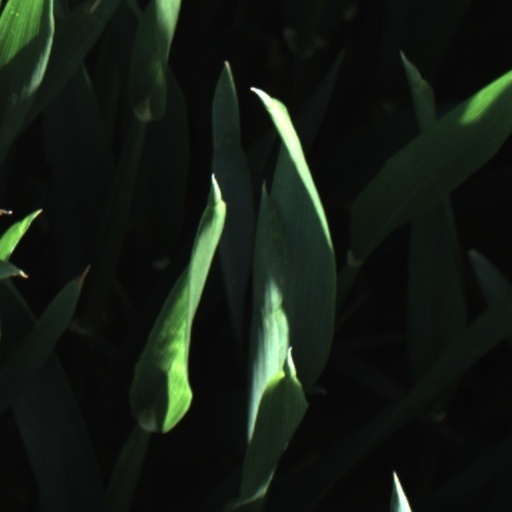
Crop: wheat